Battle of Fort Donelson order of battle: Confederate

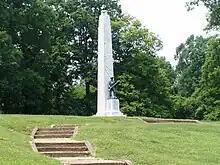
Confederate Memorial

The following Confederate Army units and commanders fought in the Battle of Fort Donelson of the American Civil War. Order of battle compiled from the army organization, and the reports. The Union order of battle is listed separately.